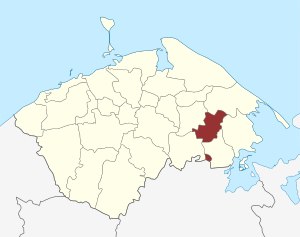
Otterup Sogn
Sognets placering
Otterup Sogn er et sogn i Bogense Provsti. Sognet ligger i Nordfyns Kommune. Indtil kommunalreformen i 2007 lå det i Otterup Kommune og indtil kommunalreformen i 1970 lå det i Lunde Herred. I Otterup Sogn ligger Otterup Kirke.